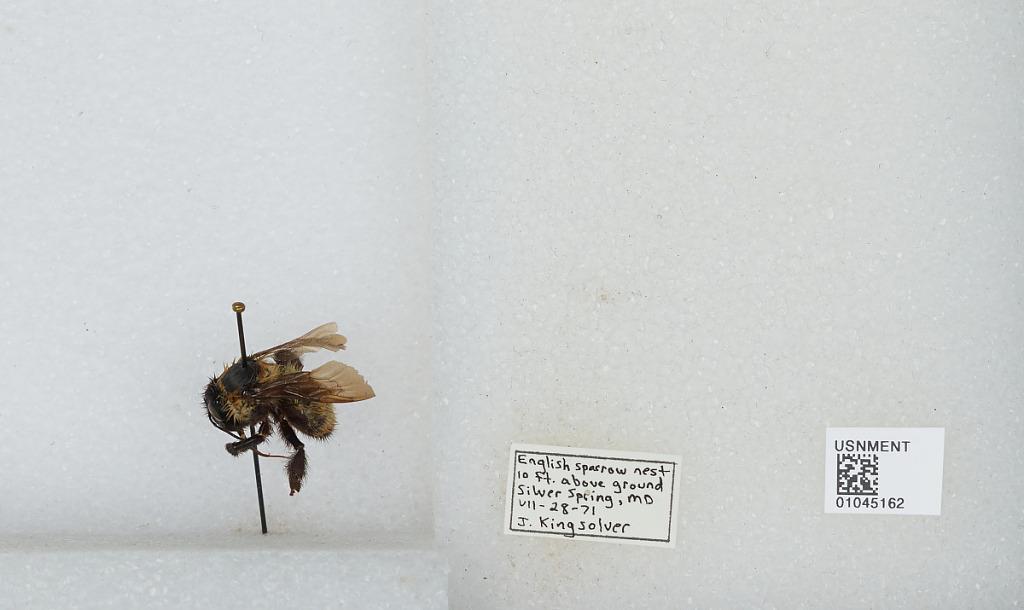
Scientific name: Bombus sp.
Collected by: J. Kingsolver
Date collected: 1971-7-28
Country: United States
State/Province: Maryland
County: Montgomery
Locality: Silver Spring
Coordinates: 39.0042, -77.0189